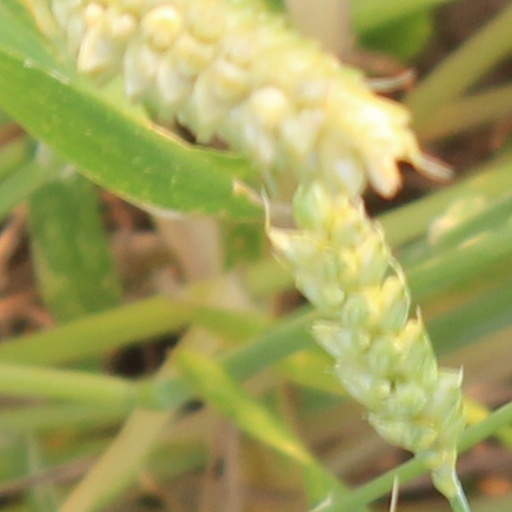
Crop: wheat